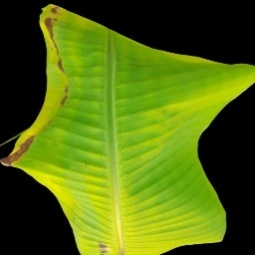
Label: Potassium